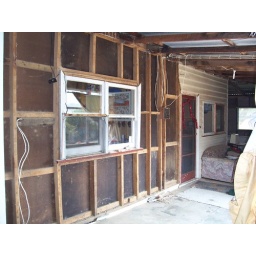
Looking in thru kitchen window